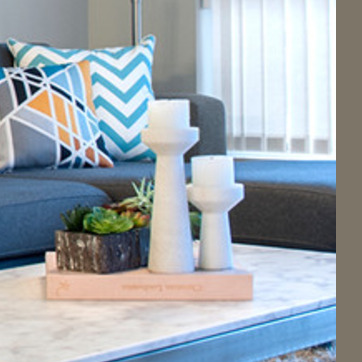
Material: ceramic